Eastern spiny mouse

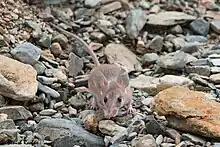
Arabian Spiny Mouse from Eastern Saudi Arabia

The eastern spiny mouse is a small rodent with a head-and-body length of up to and a tail of up to , and a maximum weight of about . The fur feels coarse when rubbed against the lie of the hairs, each individual hair being dark tan with a greyish tip. The tail appears naked but is in fact clad with short bristles.